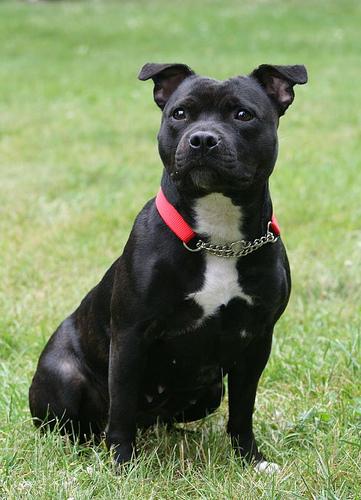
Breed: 203-n000015-Staffordshire_bullterrier